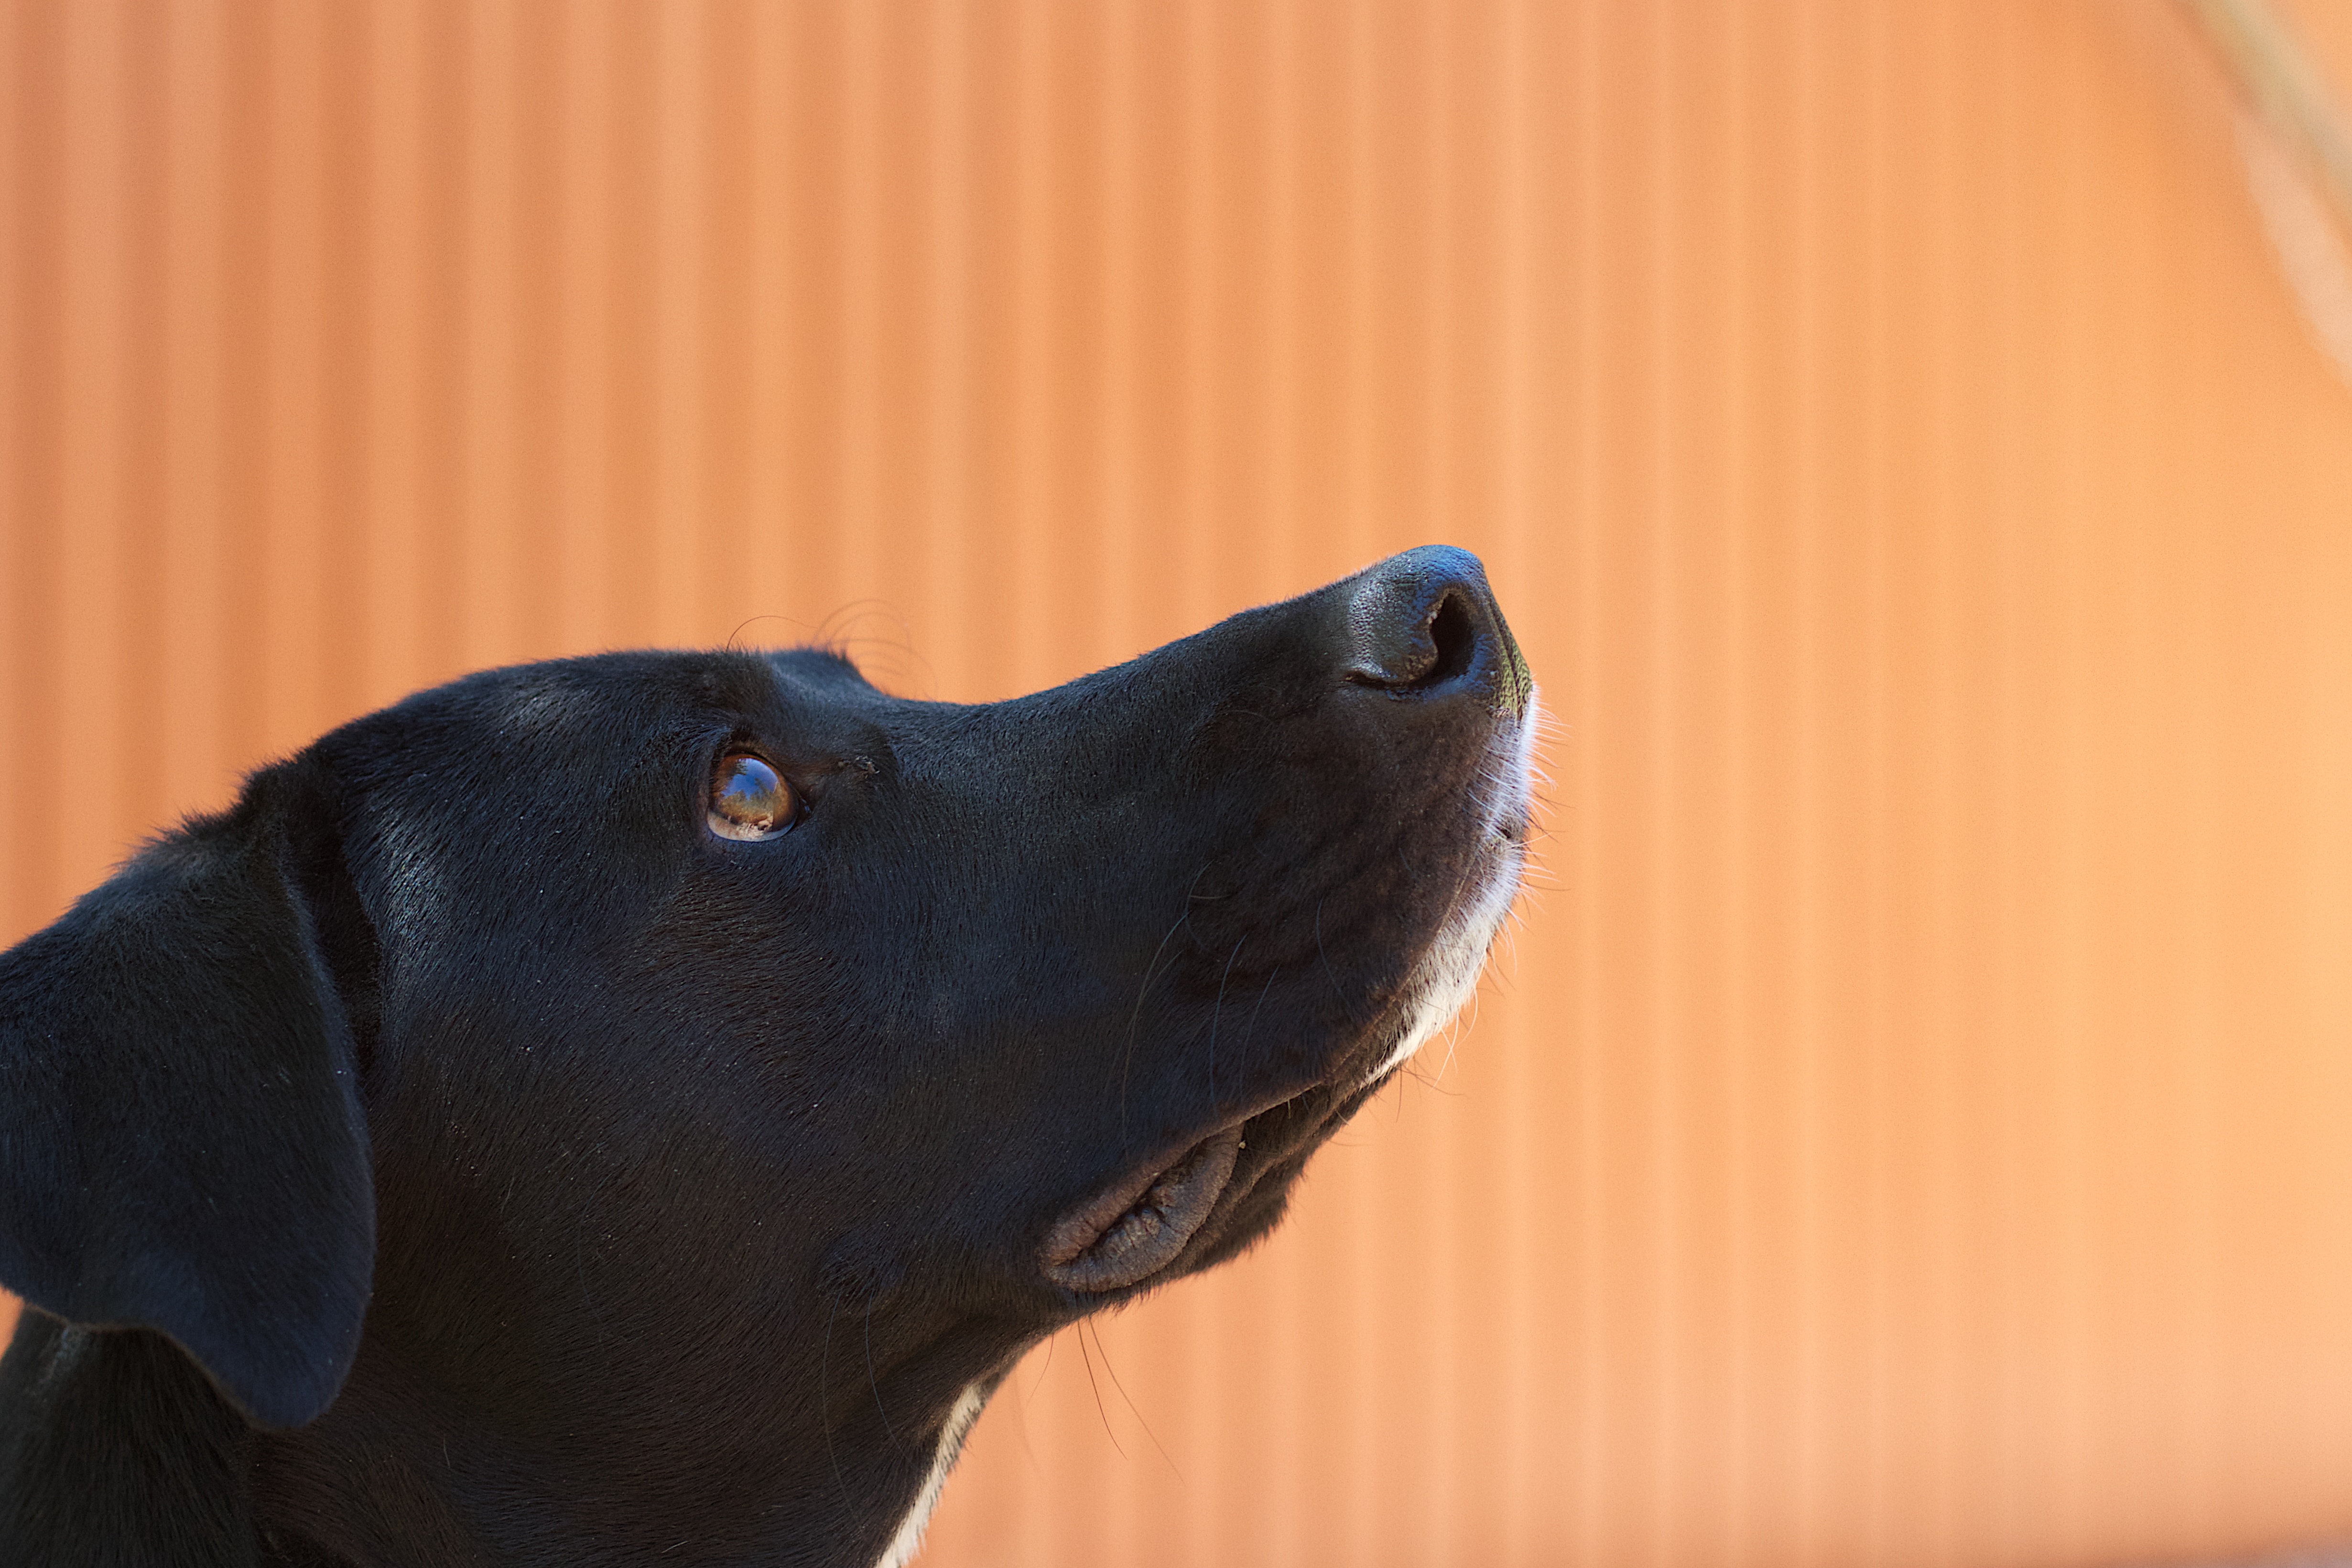
dog, mammal, blue, vertebrate, labrador retriever, jaci, dog like mammal